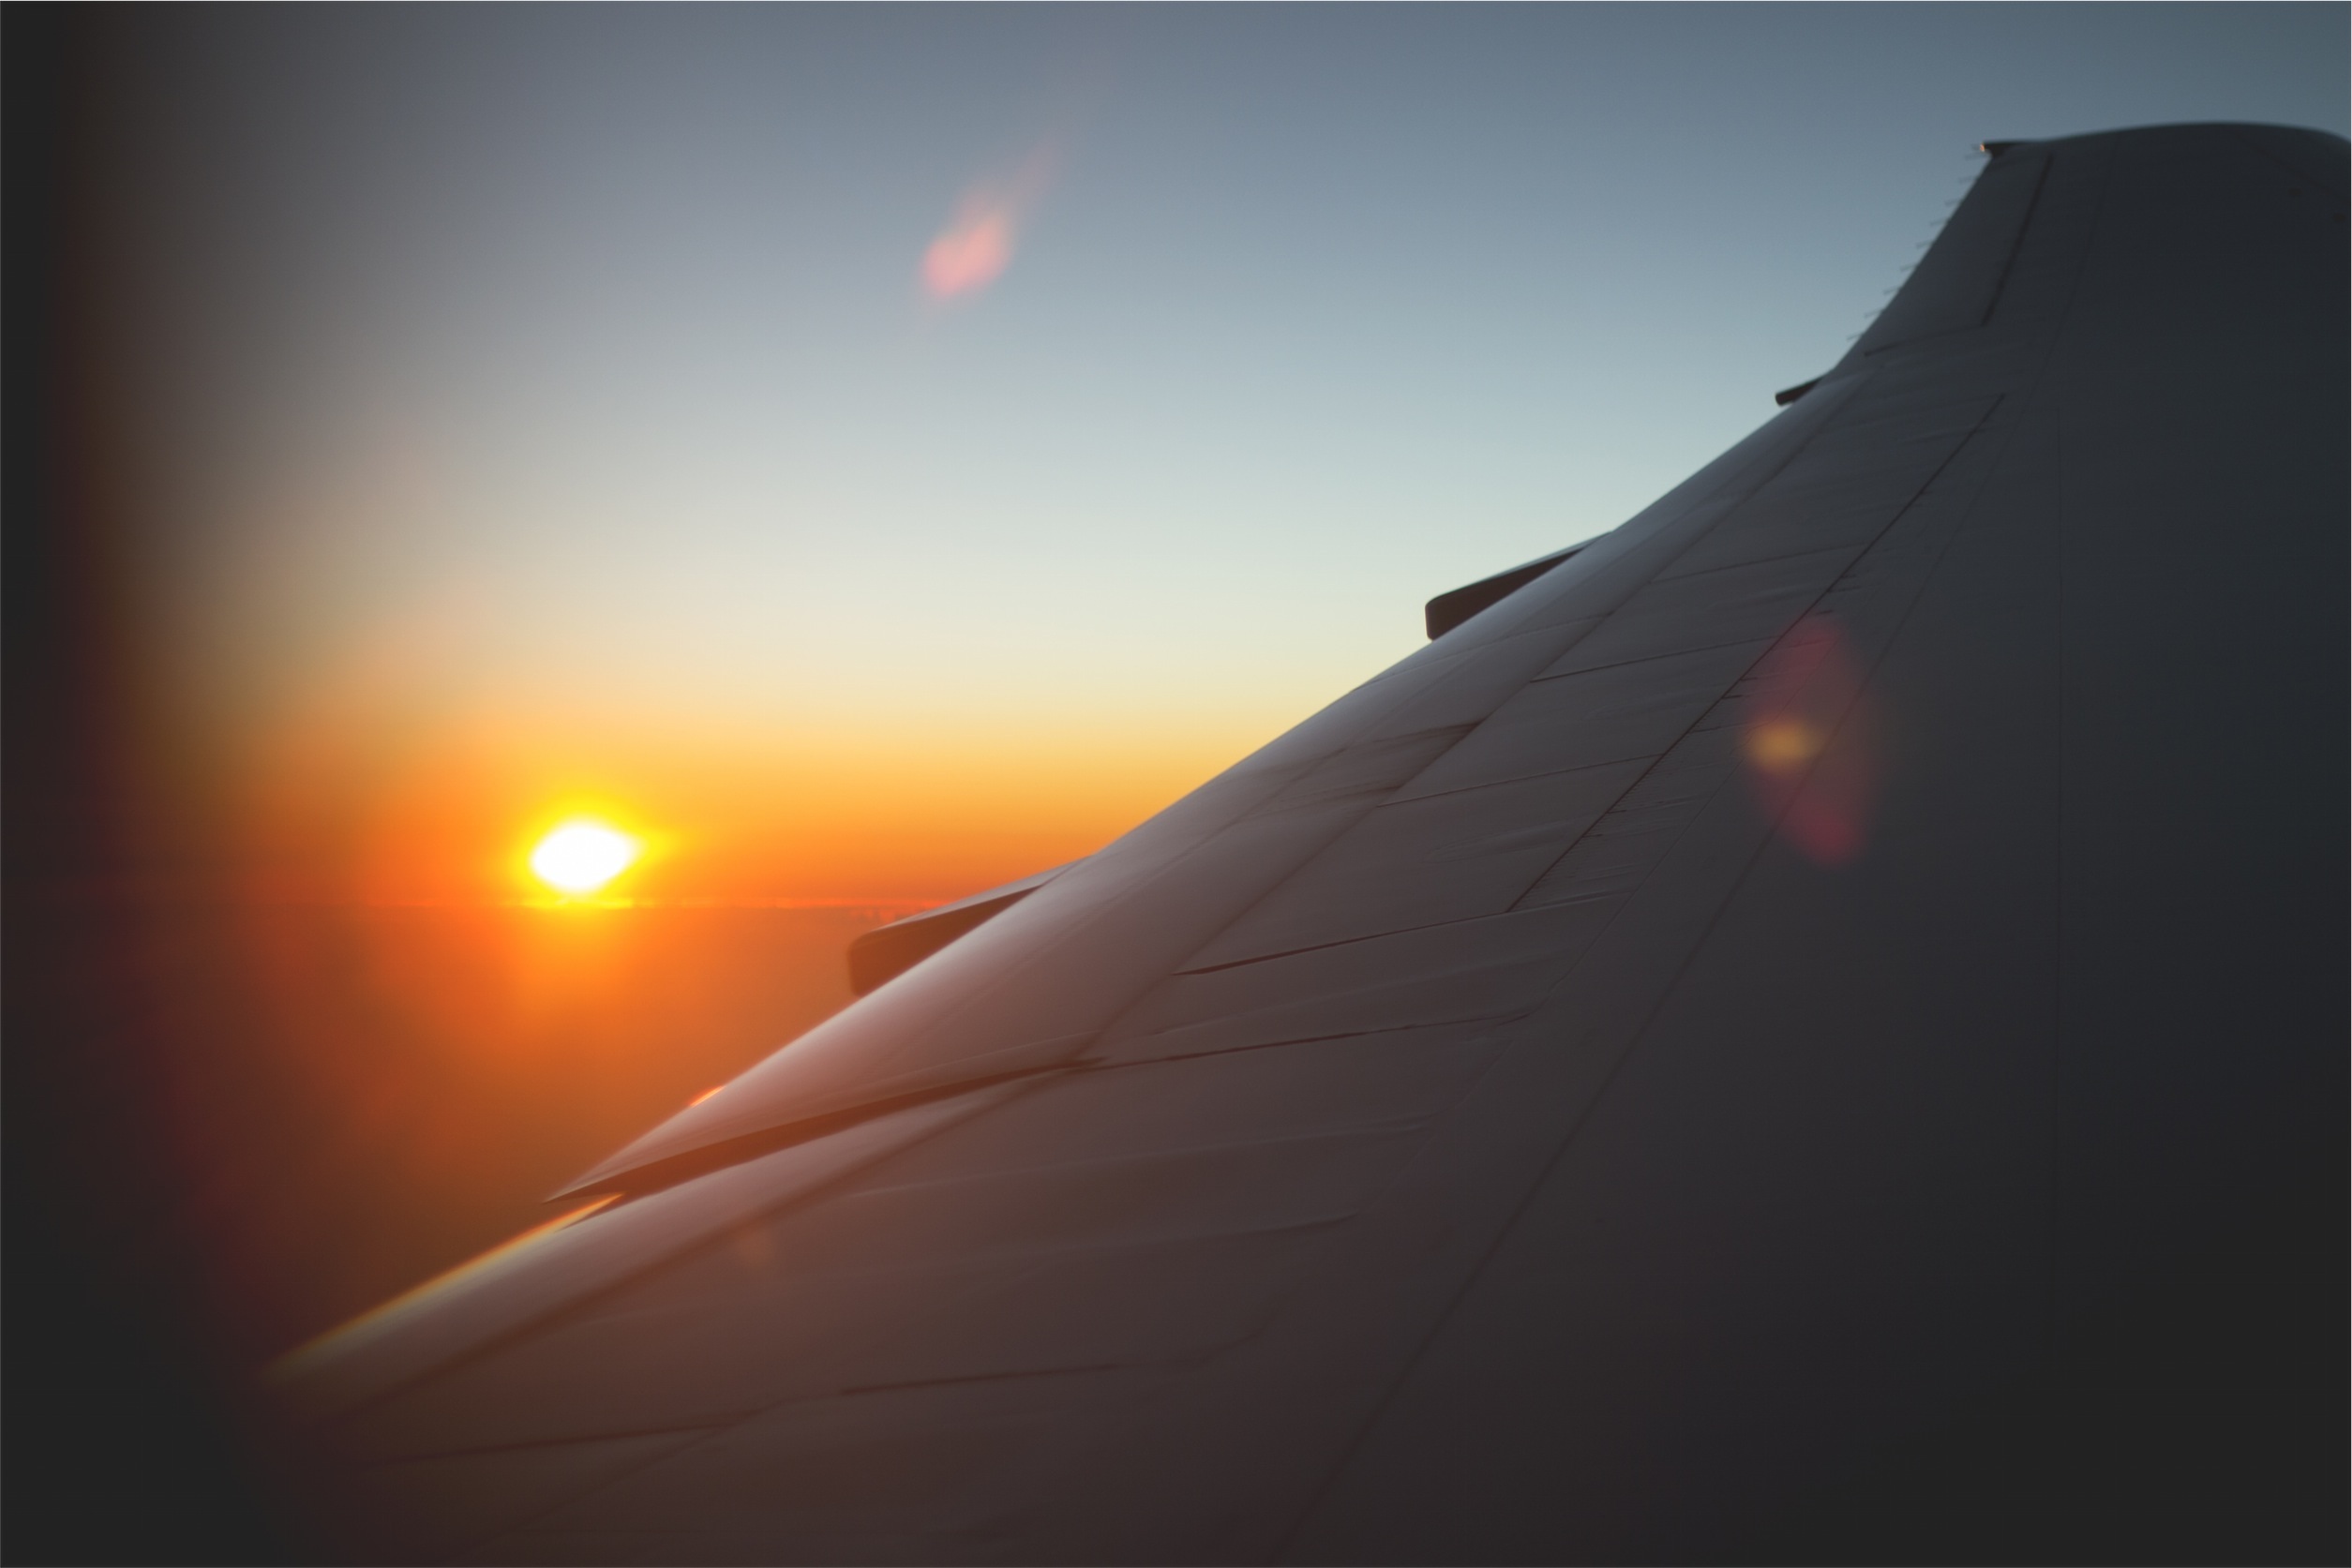
horizon, wing, light, sky, sun, sunrise, sunset, sunlight, morning, dawn, atmosphere, travel, airplane, transportation, line, flight, trip, shape, astronomical object, atmospheric phenomenon, atmosphere of earth